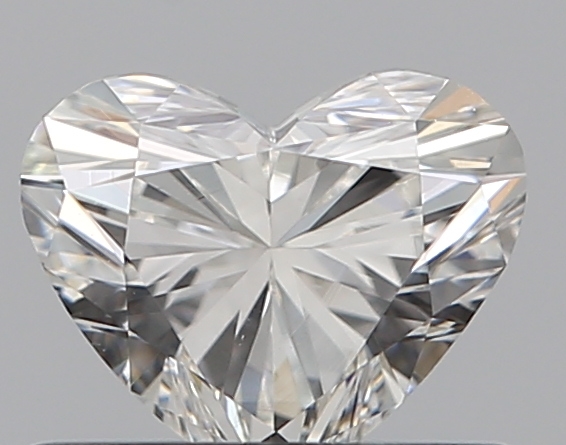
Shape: heart
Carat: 0.51
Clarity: VS2
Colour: G
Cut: EX
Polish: EX
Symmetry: VG
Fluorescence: N
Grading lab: GIA
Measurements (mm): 4.77 x 5.67 x 3.33